Extinction (2018 film)

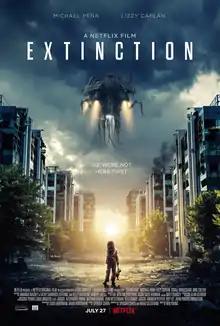
Film release poster

Extinction is a 2018 American science fiction action film directed by Ben Young and written by Spenser Cohen and Brad Kane. The film is about a father who has a recurring dream/vision about the loss of his family while witnessing an evil force bent on destruction. The film stars Michael Peña, Lizzy Caplan, Mike Colter, Lilly Aspell, Emma Booth, Israel Broussard, and Lex Shrapnel.